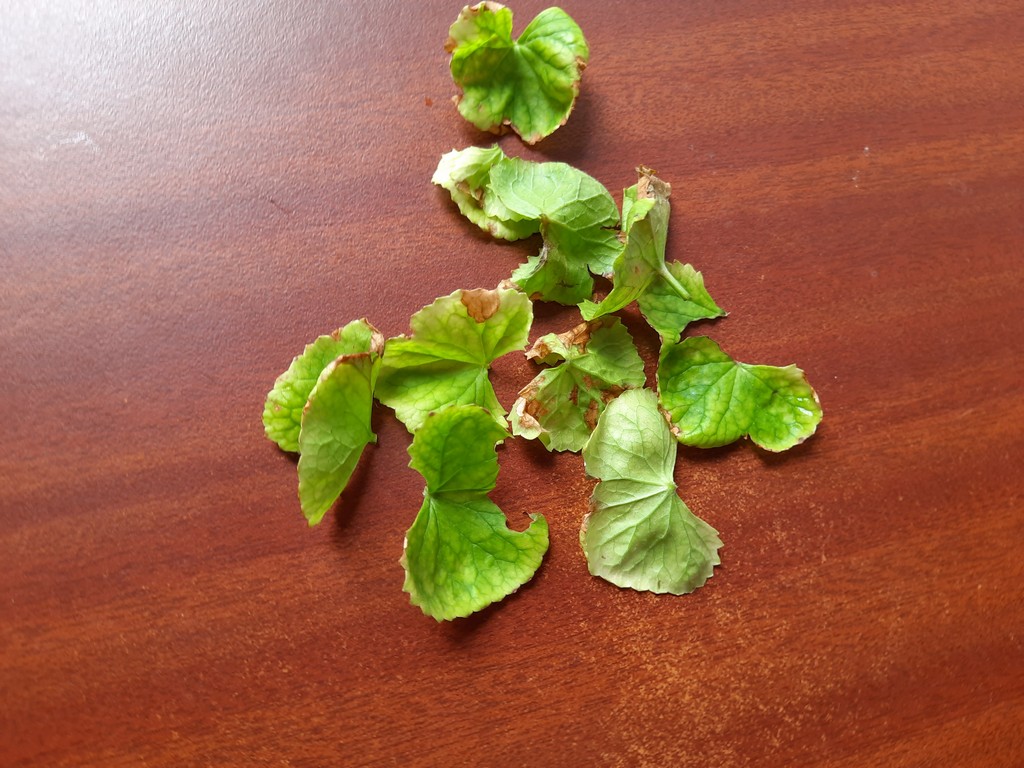
Label: Unhealthy